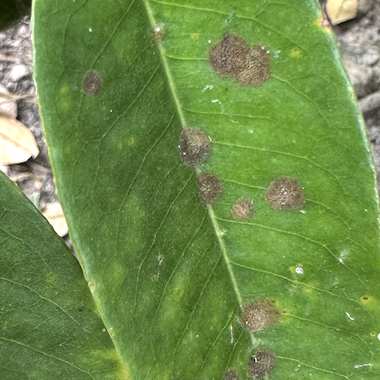
Label: stem_blight